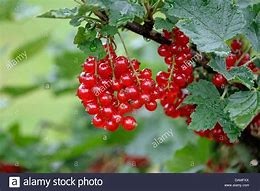
Label: redcurrant